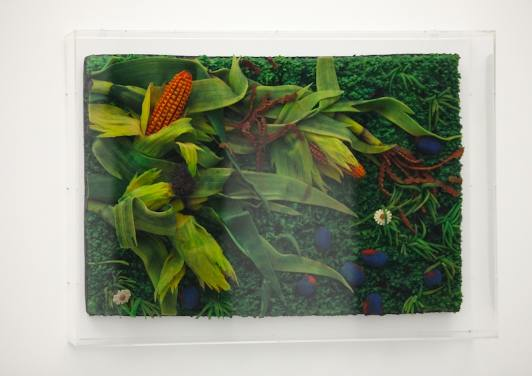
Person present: No